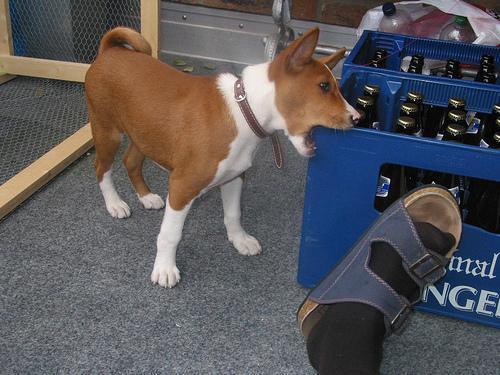
basenji